Oldsmobile 88

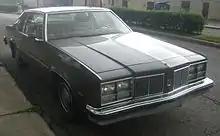
1977 Oldsmobile Delta 88 coupe

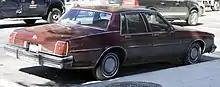
1983 Oldsmobile Delta 88 Royale sedan, rear view

For 1967, all GM full-size cars received a mid cycle freshening that featured fuller body panels. More rounded styling cues marked all 1967 Olds 88 models which received longer hoods and shorter decks and more sweeping fastback rooflines on 88 Holiday coupes to emulate the styling of Olds' front-wheel-drive flagship, the Toronado. Olds 88s received a three part front grille made op of a center prow flanked on either side by headlight pods. For the first time since 1959, the dual headlights were split apart by parking lights. Taillights for 88s featured a waterfall design. Interiors made extensive use of wood-tone panels, and bright metal finishes were kept to a minimum.